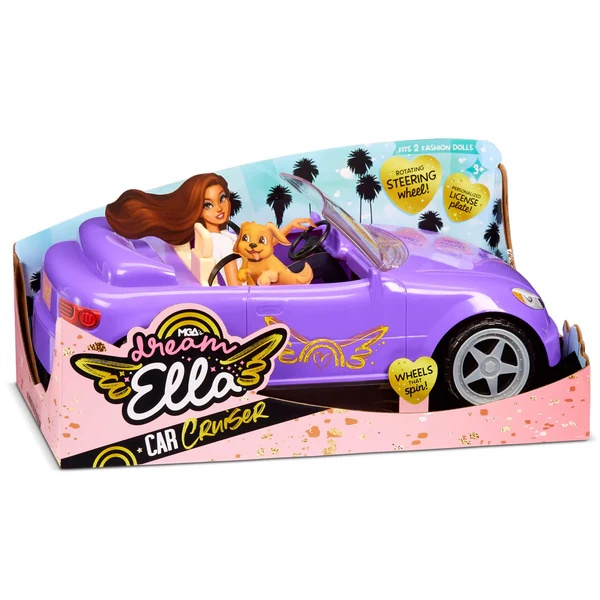
Dream Ella Car Cruiser - Purple
Brand: LACEYS
MGA's Dream Ella inspires kids to be whoever and whatever they can imagine. Kids can create their own stories and role play between fantasy and reality. DreamElla and her best friends use teamwork and their amazing real-life skills with an exciting, magical fairy twist. MGA's Dream Ella Car Cruiser is the perfect car for your favorite fashion dolls! Ride in style with the sparkly purple car. The two-seater has realistic upholstery details, side view mirrors, and seats with seatbelts. Fits most 11.5" fashion dolls. Dolls not included.
Category: Toys & Games > Toys > Dolls, Playsets & Toy Figures > Toy Playsets > Car Playsets